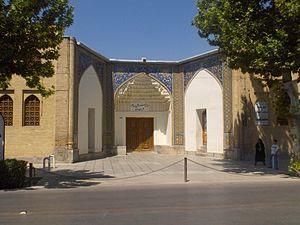
Cette liste recense les constructions historiques de la province d'Ispahan.